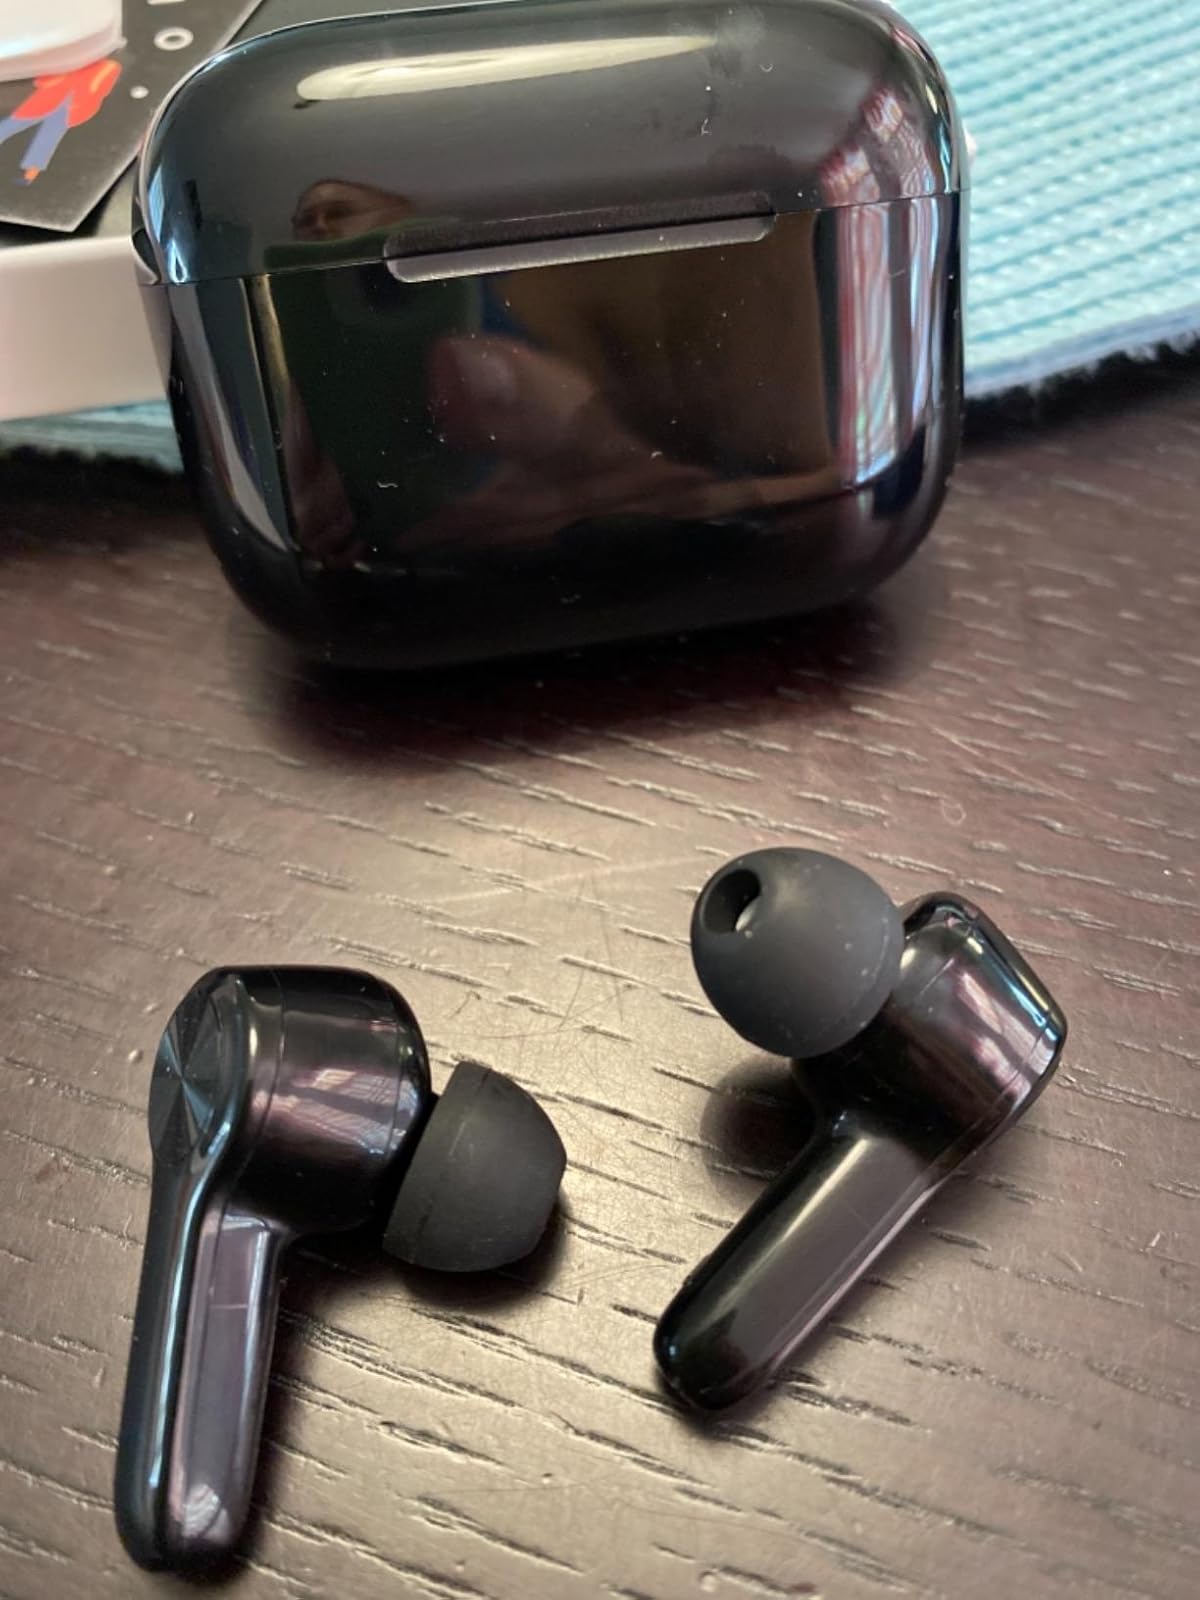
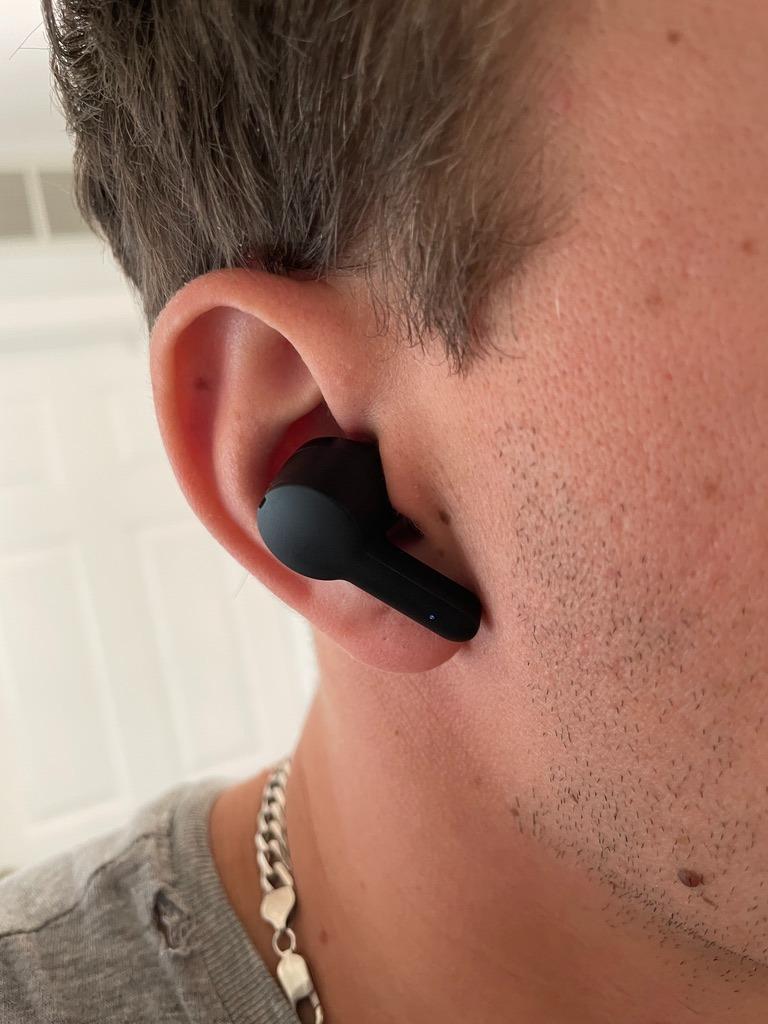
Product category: earbuds
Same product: no